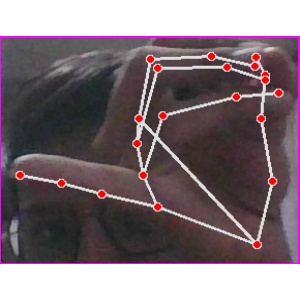
अक्षर: च